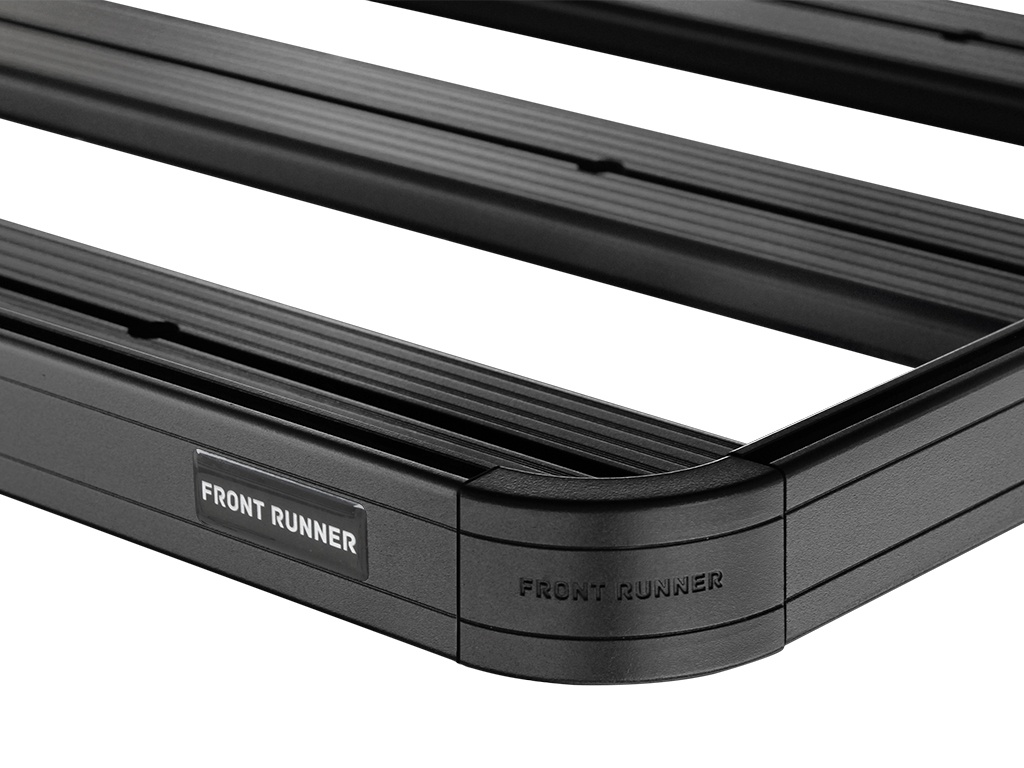
Toyota Land Cruiser 200/Lexus LX570 Slimline II 1/2 Roof Rack Kit
This 1156mm/ 45.5" long 1/2 size Slimline II cargo carrying roof rack kit contains a Slimline II Tray, Wind Deflector, and 2 foot rails to mount the Slimline II Tray to your Toyota Land Cruiser 200 or Lexus LX570. It easily installs using the existing factory mounting points. No drilling required. All Front Runner Rack Kits contain Installation instructions as well as all the components needed to mount the Slimline II Tray to your vehicle. These Foot Rails contain 2 openings to access Front Runner under rack mount tables (1 smaller -->Pro Stainless Steel Prep Table Kit --> and 1 larger -->Pro Stainless Steel Camp Table Kit -->). All Front Runner Racks are backed by a Limited Lifetime Warranty* Note: For fitment to the Lexus LX570, the flush roof rails are required to be removed and the headliner will need to be lowered.
Brand: Front Runner
Category: Vehicles & Parts > Vehicle Parts & Accessories > Vehicle Storage & Cargo > Motor Vehicle Carrying Racks